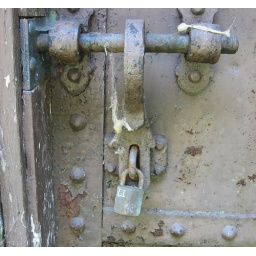
Lock on a door of a water company building in North Guilford.